Stone–Tolan House

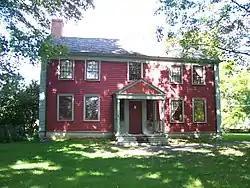
Stone–Tolan House, September 2012

Stone–Tolan House is a historic home located at Brighton in Monroe County, New York. The 2-story frame house has a 1-story frame wing that is believed to have been built in 1792. It is a vernacular Federal-style structure and served as a frontier tavern, public meeting place, and pioneer homestead. The Landmark Society of Western New York acquired the property in 1956 to restore and preserve as a museum.